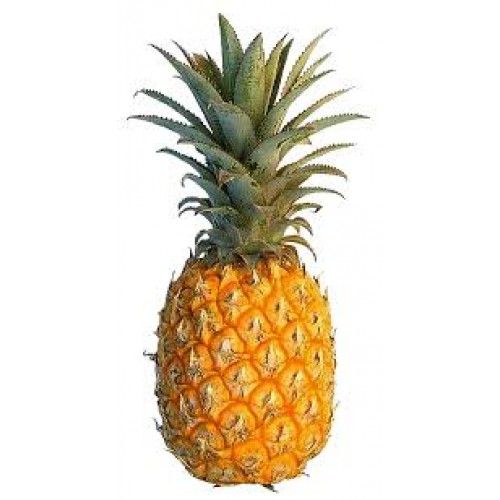
Label: Pineapple